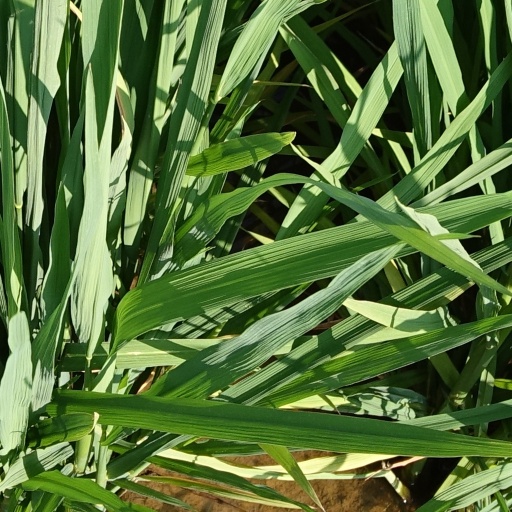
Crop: rice